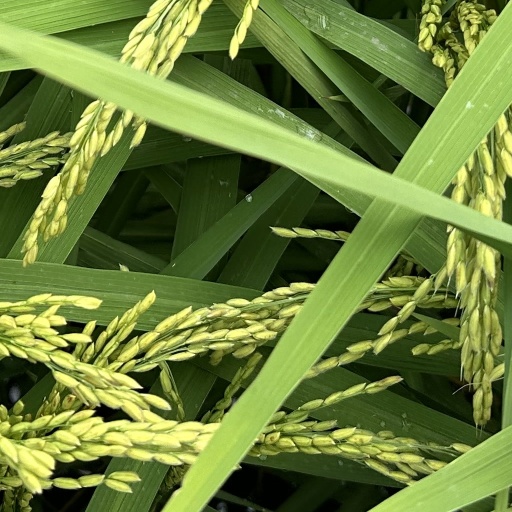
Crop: rice